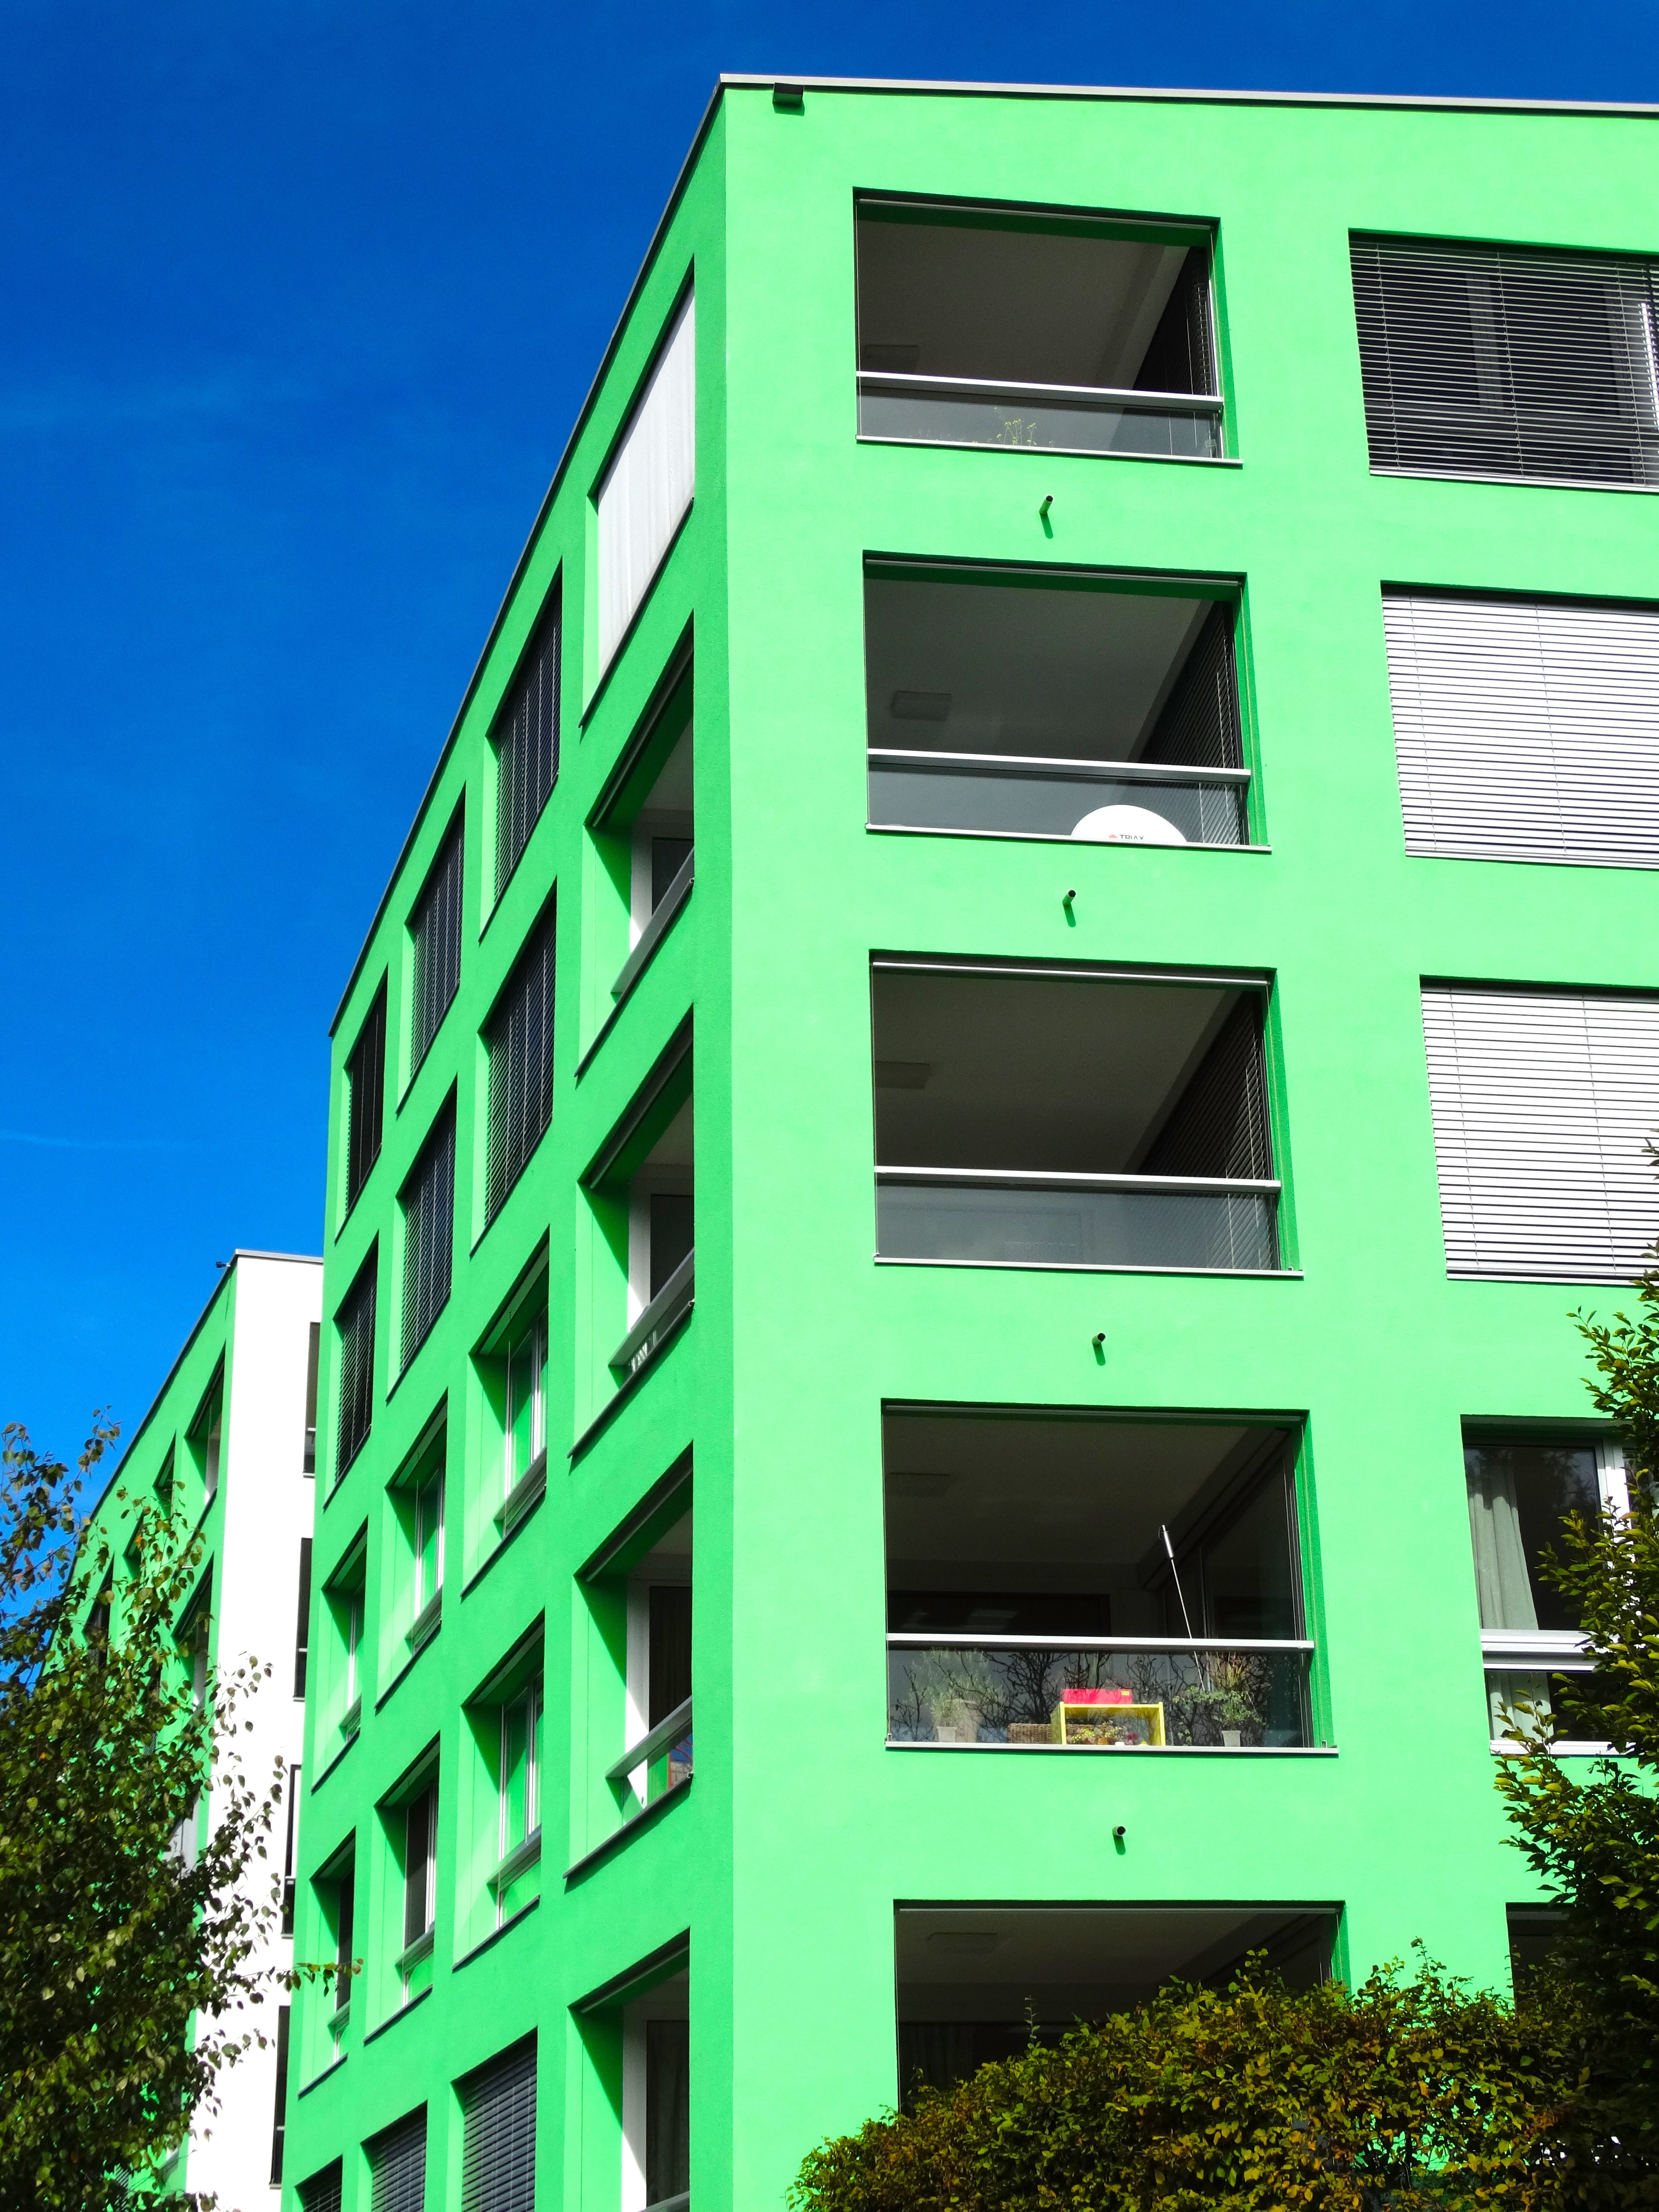
architecture, window, building, home, green, tower, facade, residence, modern, tower block, condominium, neighbourhood, residential area